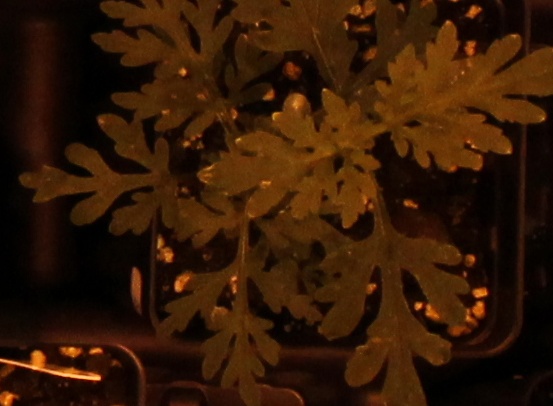
Label: Ragweed